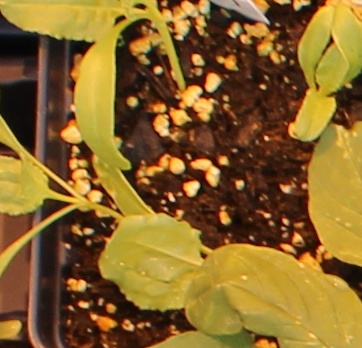
Label: Sugar beet